Wind-powered vehicle

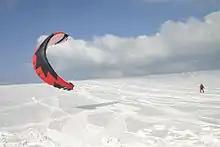
Snow kiters travel over snow or ice.

Kite-powered vehicles include buggies that one can ride in and boards that one can stand on as it slides over snow and ice or rolls on wheels over land.